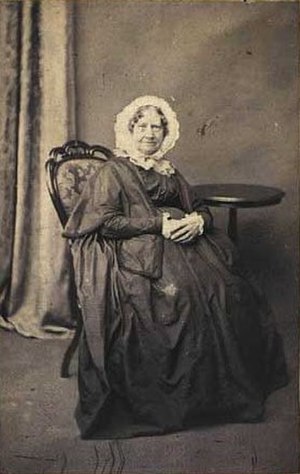
Anne Marie Mangor
Anne Marie Mangor født Bang var en dansk forfatter af kogebøger. Anne Marie Mangor blev som kogebogsforfatterinde kendt under navnet Madam Mangor. Hun udsendte i 1837 anonymt og på eget forlag sin første kogebog, der indeholdt en række forud afprøvede opskrifter med nøjagtig angivelse af mål, vægt og tid. I 1840 kom Syltebog for smaa Huusholdninger og året efter Fortsættelse af Kogebog for smaa Huusholdninger. Disse tre bøger er solgt i omkring en halv million eksemplarer. Så sent som i 1966 udkom et kommenteret udvalg af opskrifterne fra Kogebog for smaa Huusholdninger, der kan regnes som bogens 47. oplag.